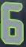
Number: 6